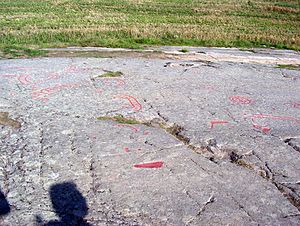
Allinge-Sandvig / Galleri
Madsebakke helleristningsfelt på Bornholm, Danmark.
Allinge-Sandvig er en dobbeltby på nordspidsen af Bornholm med 1.494 indbyggere, beliggende 24 km nord for kommunesædet Rønne og 36 km nordvest for Nexø. Byen ligger i Bornholms Regionskommune, der hører til Region Hovedstaden.